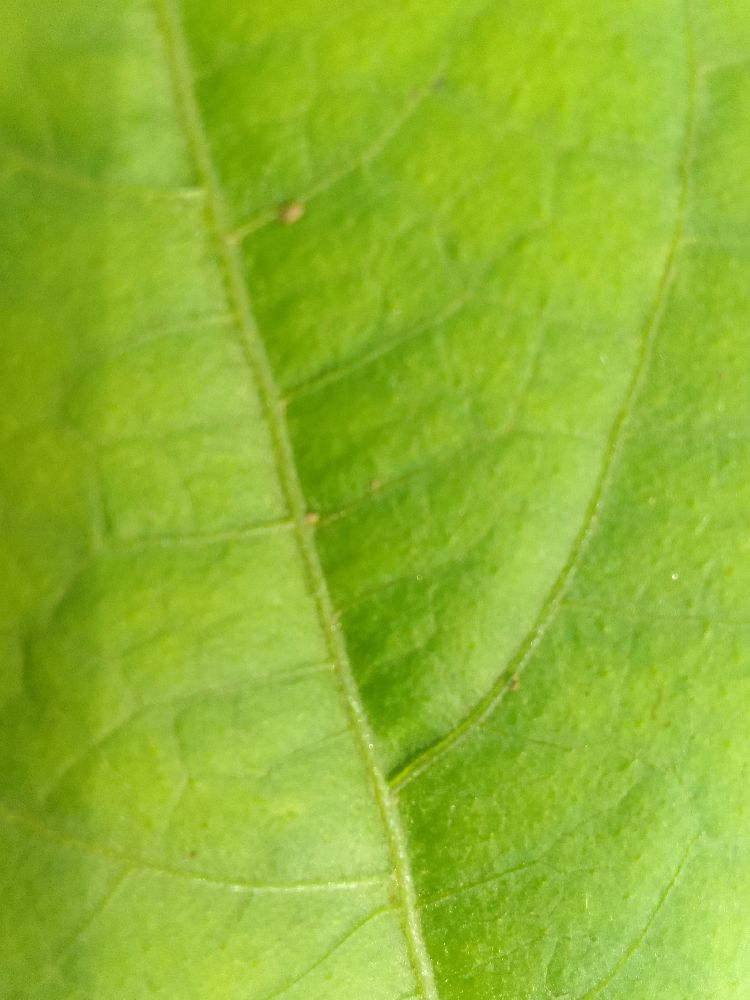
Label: healthy